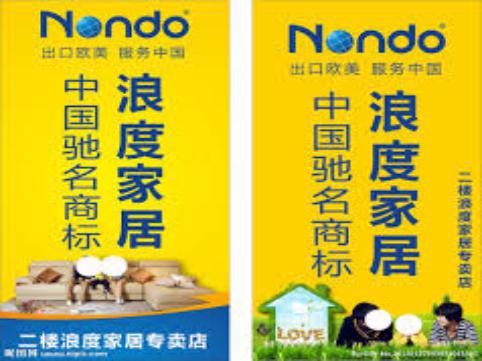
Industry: Necessities